Camera trap

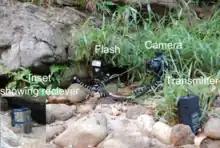
A camera trap set up in the field with receiver of the IR signal shown in the inset. In the field this is placed so that the beam is interrupted by the potential subject/animal to be captured.

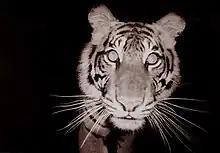
A Sumatran tiger caught on camera. This animal proceeded to destroy three camera traps in one weekend.

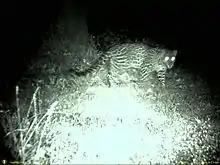
Indian leopard in the Garhwal Hills, Western Himalaya, India

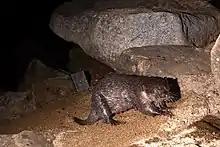
Small-clawed otter photographed by a camera trap

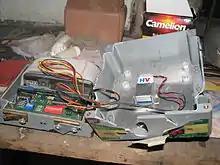
Camera trap damaged by elephants in Pakke Tiger Reserve, India

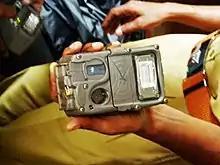

The great advantage of camera traps is that they can record very accurate data without disturbing the photographed animal. These data are superior to human observations because they can be reviewed by other researchers.